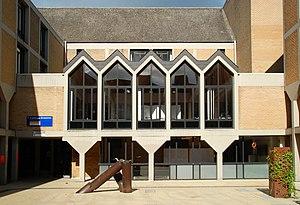
Belgique - Louvain-la-Neuve - Collège Erasme (ancien Musée de Louvain-la-Neuve)
Jean Cosse, né à Emptinne le 26 mars 1931 et mort à Waterloo le 18 septembre 2016, est un architecte belge.
Le Musée L est un musée belge appartenant à l'université catholique de Louvain et situé dans l'ancienne bibliothèque des Sciences, à Louvain-la-Neuve, en Brabant wallon.
L'architecture brutaliste apparaît en Belgique en 1960 et se développe tout au long des années 1960 et 1970, en parallèle avec l'architecture fonctionnaliste, dérivée comme elle du modernisme.